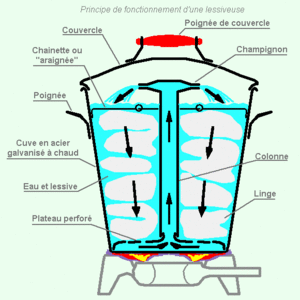
Schéma de principe du fonctionnement d'une lessiveuse. Le récipient étant chauffé, l'eau chaude mélangée de savon monte par la colonne centrale et est aspergée sur le linge sale, par l'intermédiaire du champignon en tête de colonne, dont la périphérie est percée de trous. En redescendant à travers le linge, maintenu par les chaînéttes, l'eau savonneuse détache la saleté du linge. À intervalles réguliers, le linge est remué dans la lessiveuse pour améliorer le lavage et mieux distribuer le savon sur toute la surface du linge. Après lavage, le linge peut être sorti de la lessiveuse et être rincé à l'eau claire.
Une lessiveuse est un grand récipient légèrement conique, en acier galvanisé, qui sert à faire bouillir le linge.